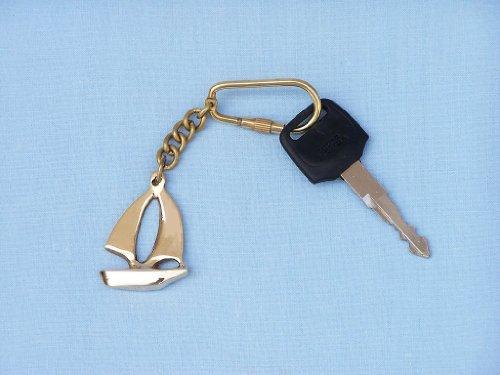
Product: Hampton Nautical Solid Brass Yacht Key Chain, 5", Brass
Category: Home & Kitchen | Bedding | Kids' Bedding | Decorative Pillows & Covers | Travel Pillows
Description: Solid metal keyring and body.
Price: $7.27
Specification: ProductDimensions:5x5x5inches|ItemWeight:0.32ounces|ShippingWeight:0.32ounces(Viewshippingratesandpolicies)|DomesticShipping:ItemcanbeshippedwithinU.S.|InternationalShipping:ThisitemcanbeshippedtoselectcountriesoutsideoftheU.S.LearnMore|ASIN:B00GA1W98Y|Californiaresidents:ClickhereforProposition65warning|Itemmodelnumber:K-269|Manufacturerrecommendedage:5yearsandup